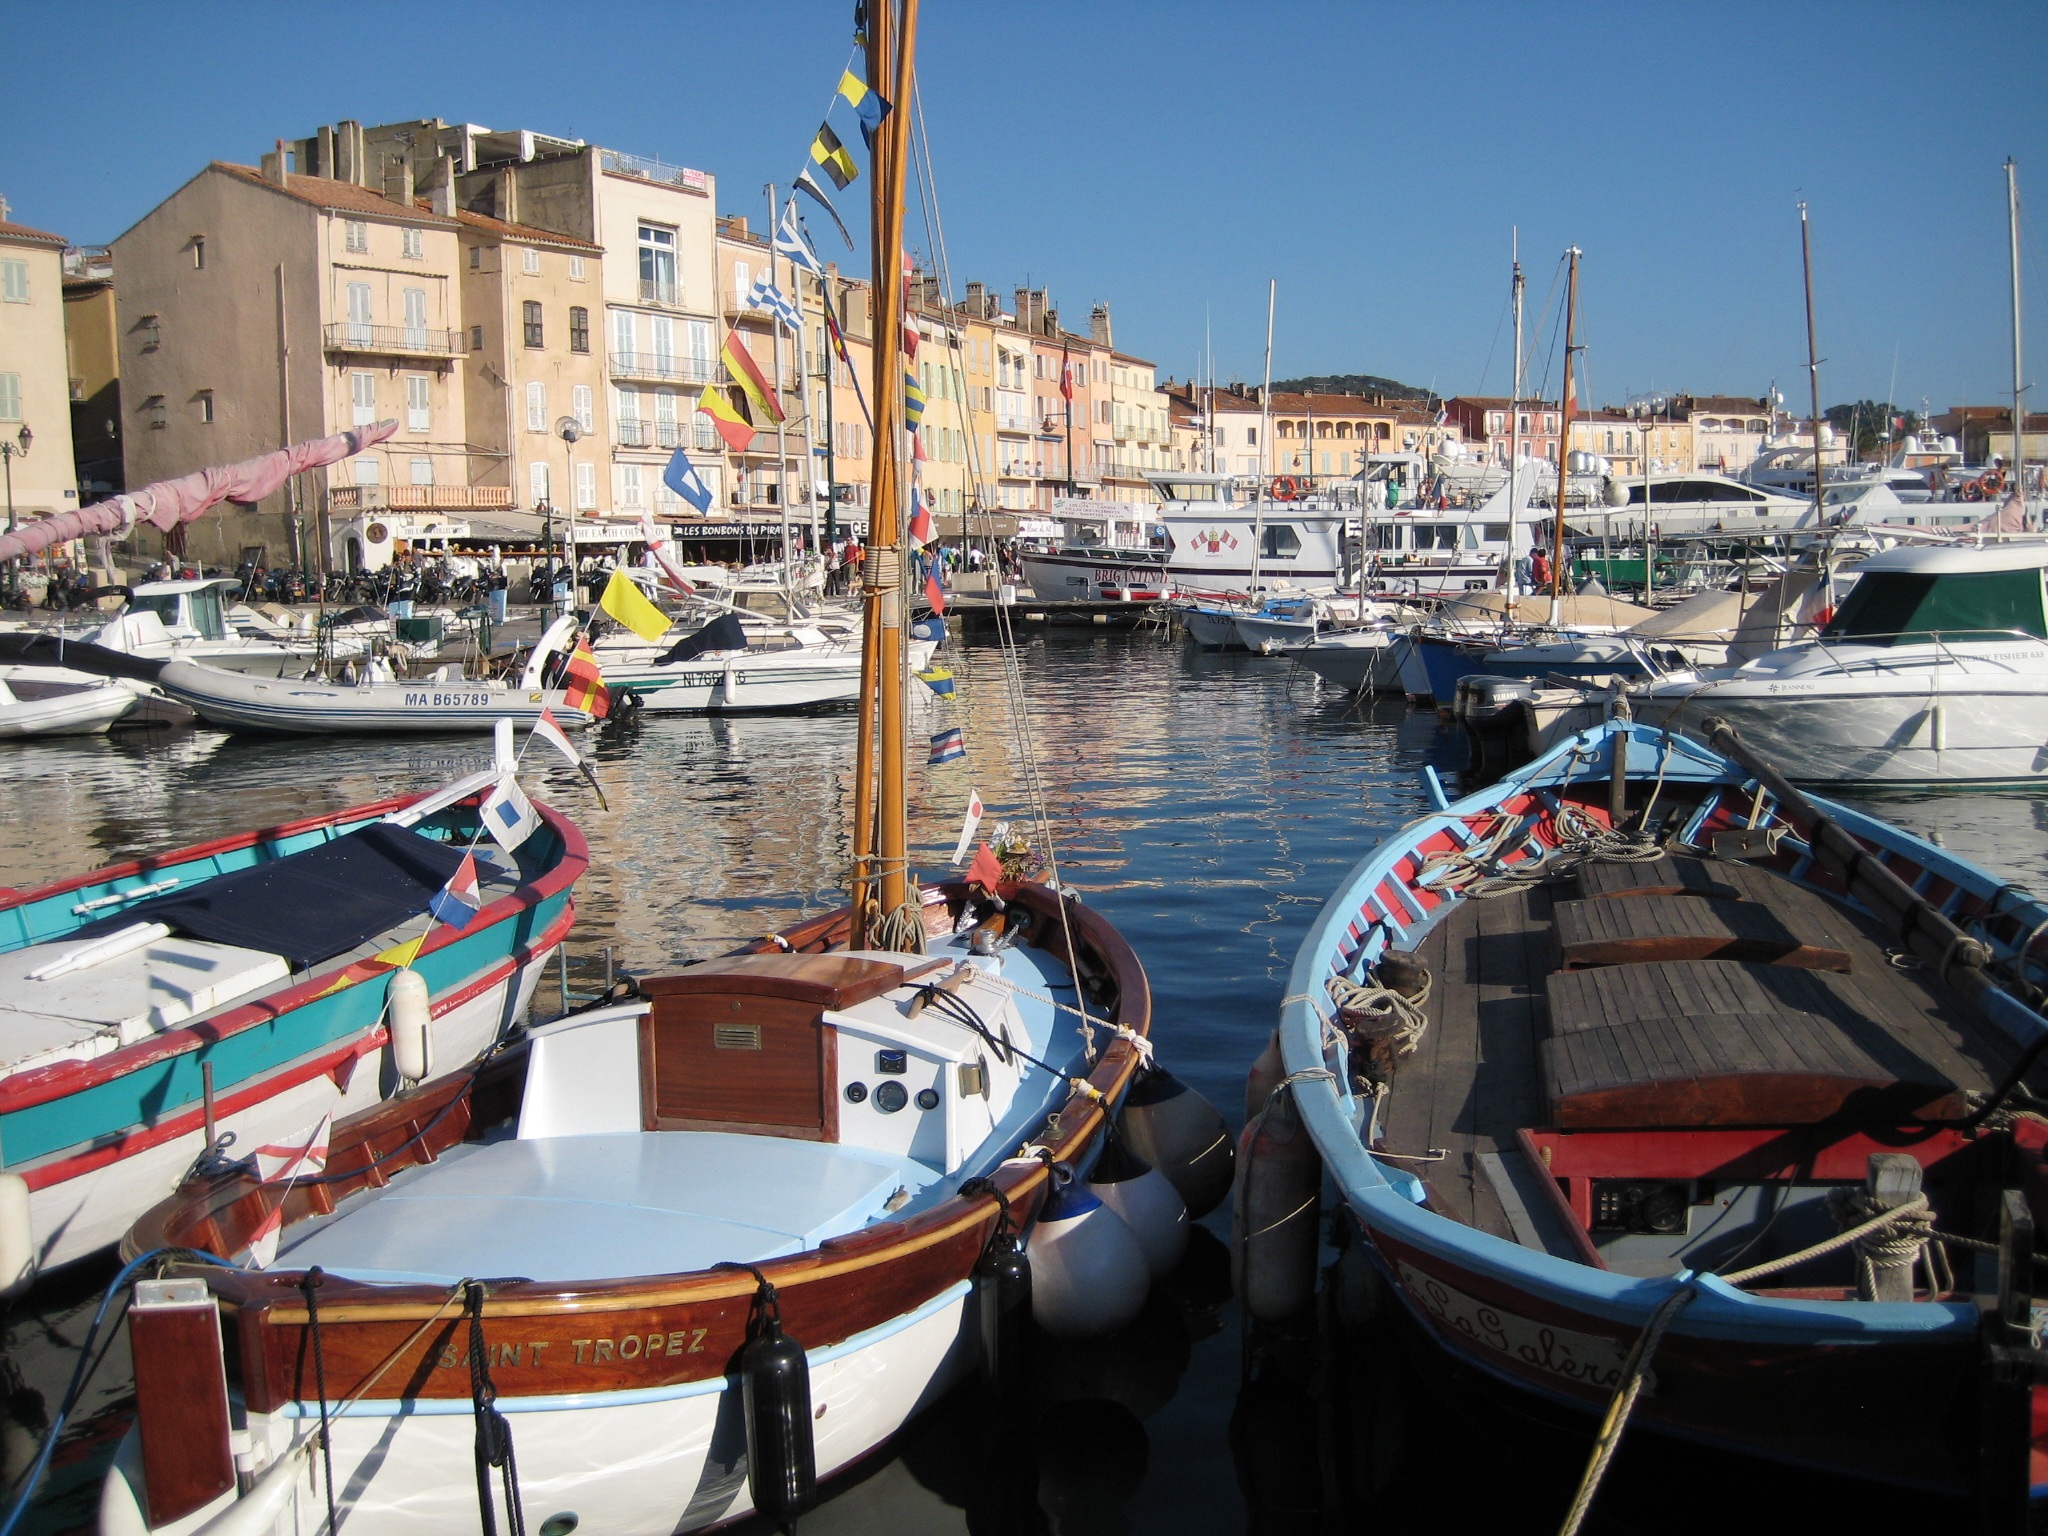
sea, water, dock, boat, vacation, france, mediterranean, vehicle, yacht, harbor, marina, port, waterway, south, resort, boats, provence, riviera, watercraft, cote, saint tropez